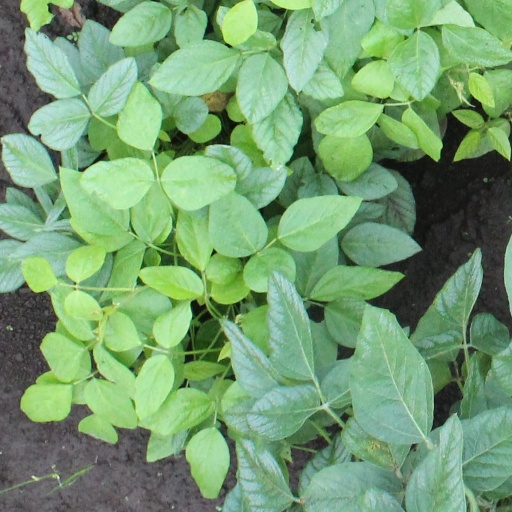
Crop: soybean